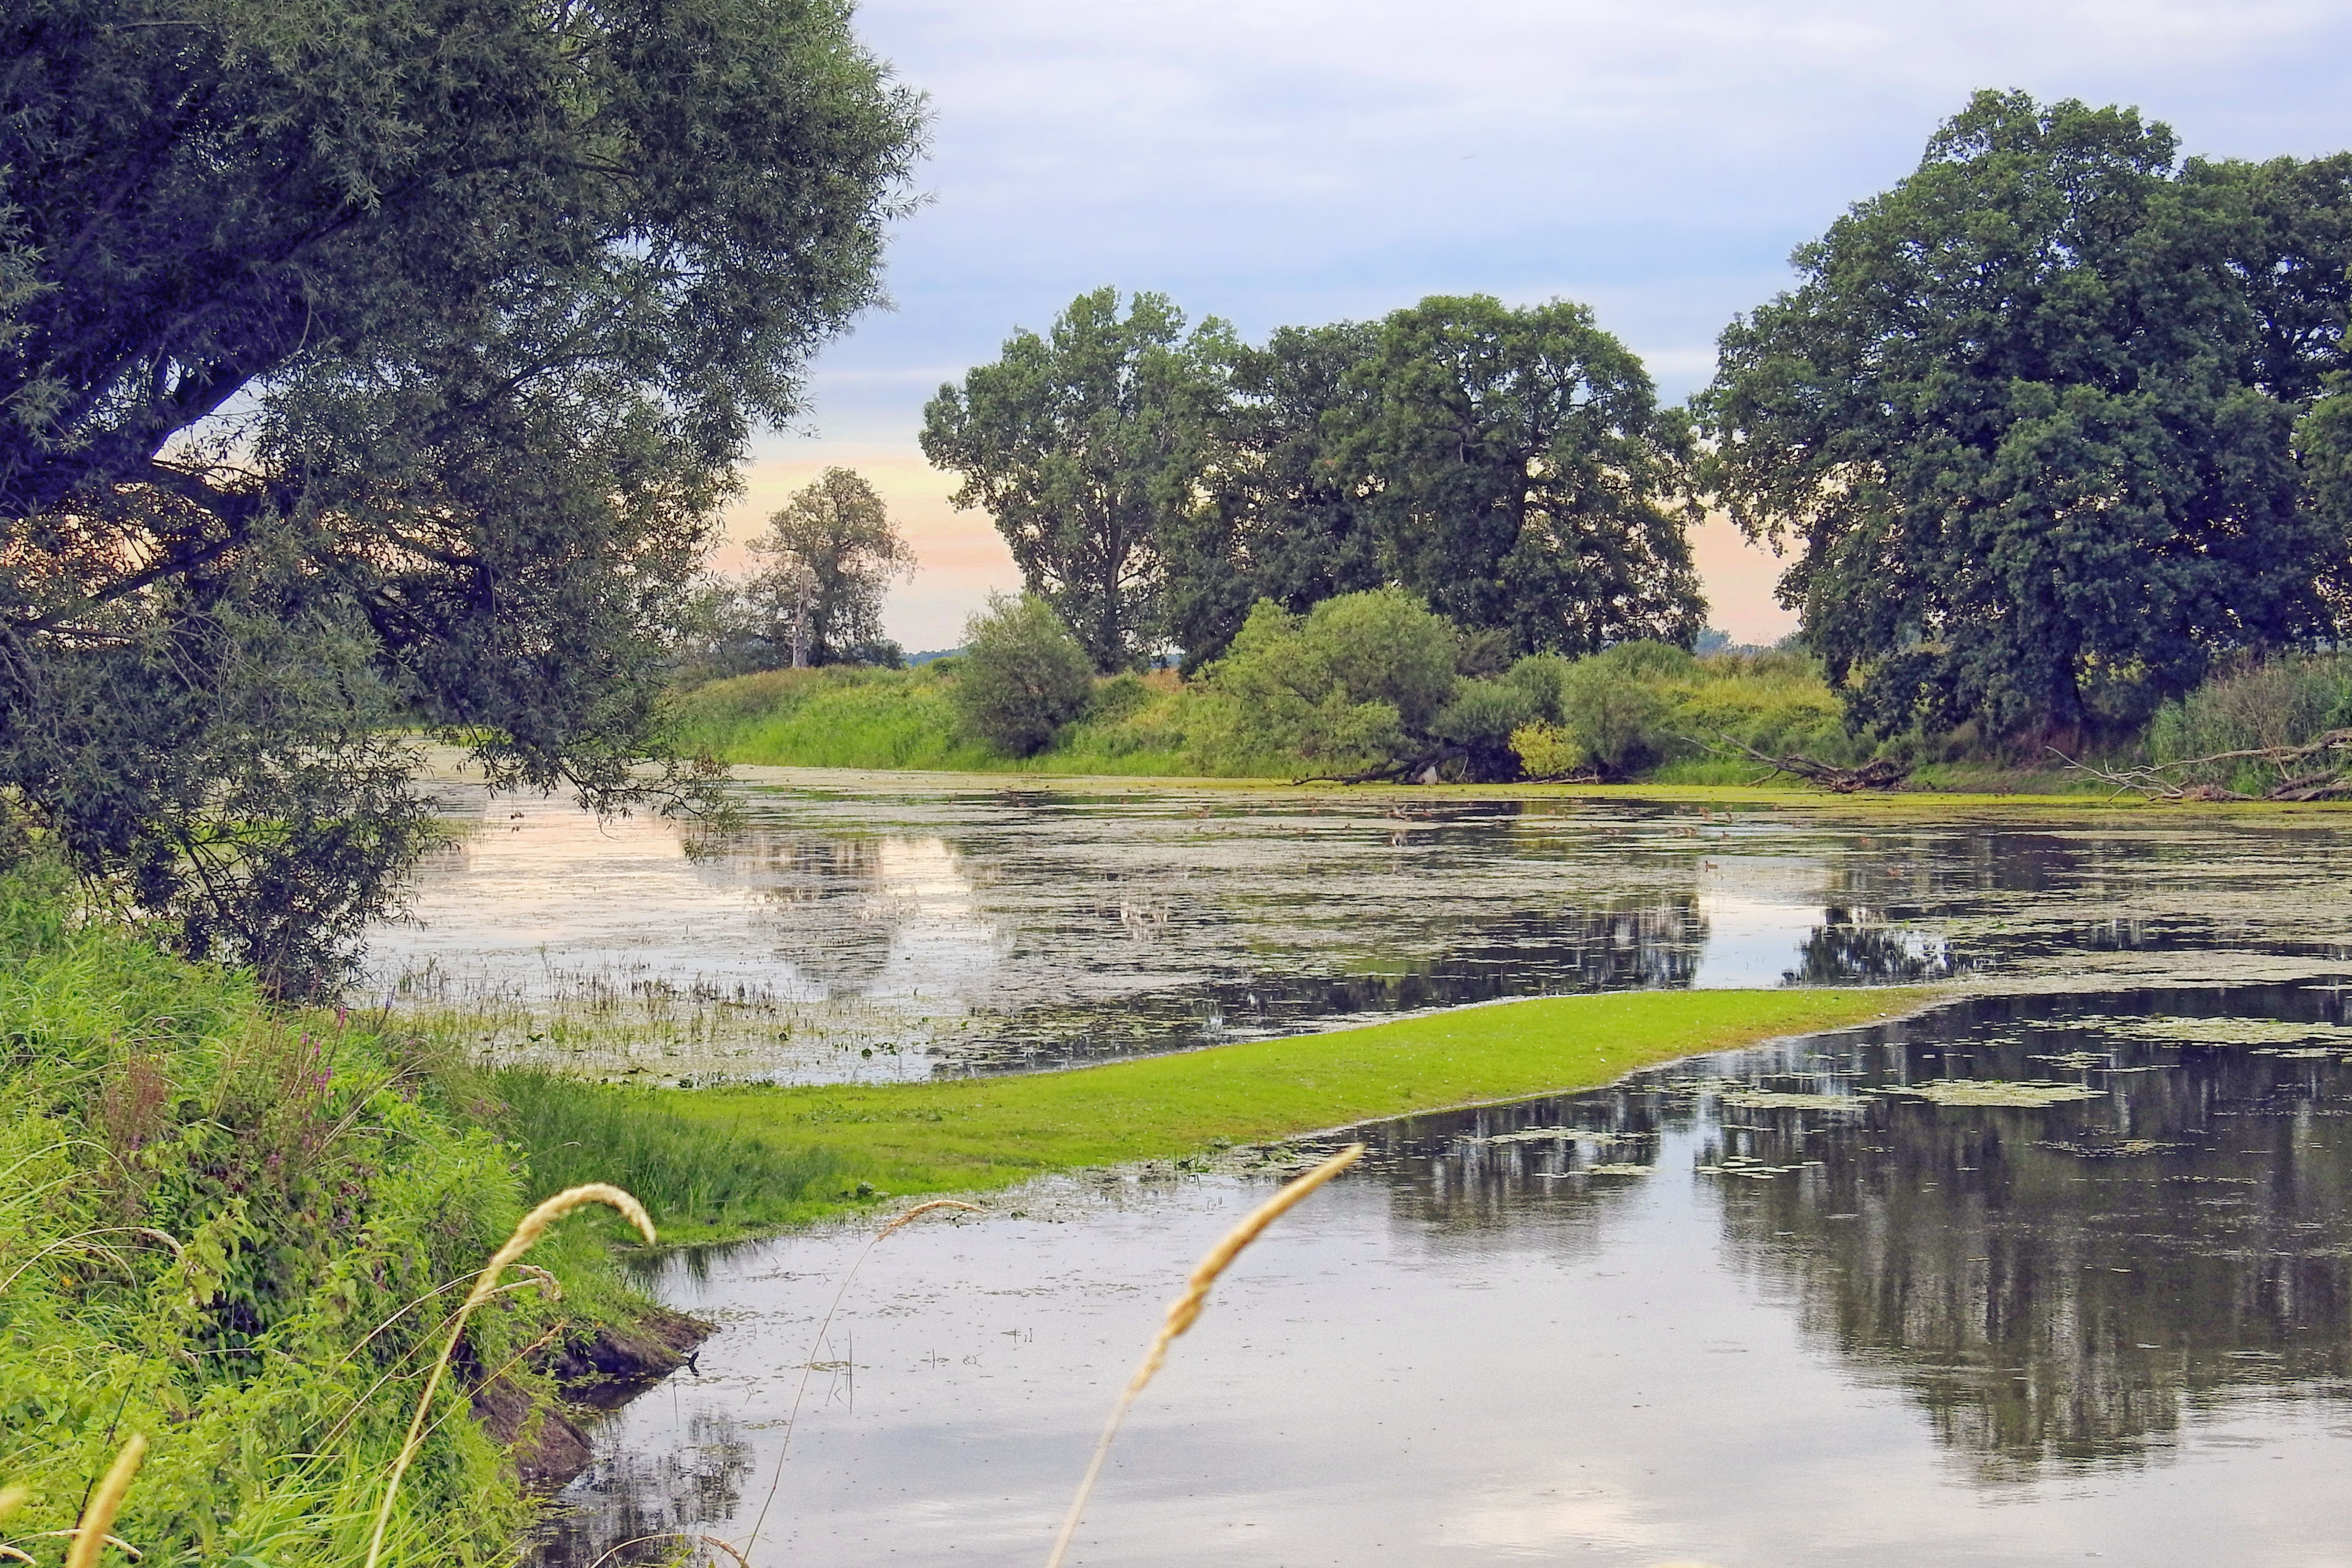
landscape, tree, water, marsh, lake, river, pond, stream, reflection, park, reservoir, garden, waterway, body of water, trees, wetland, mirroring, evening sky, rural area, fish pond